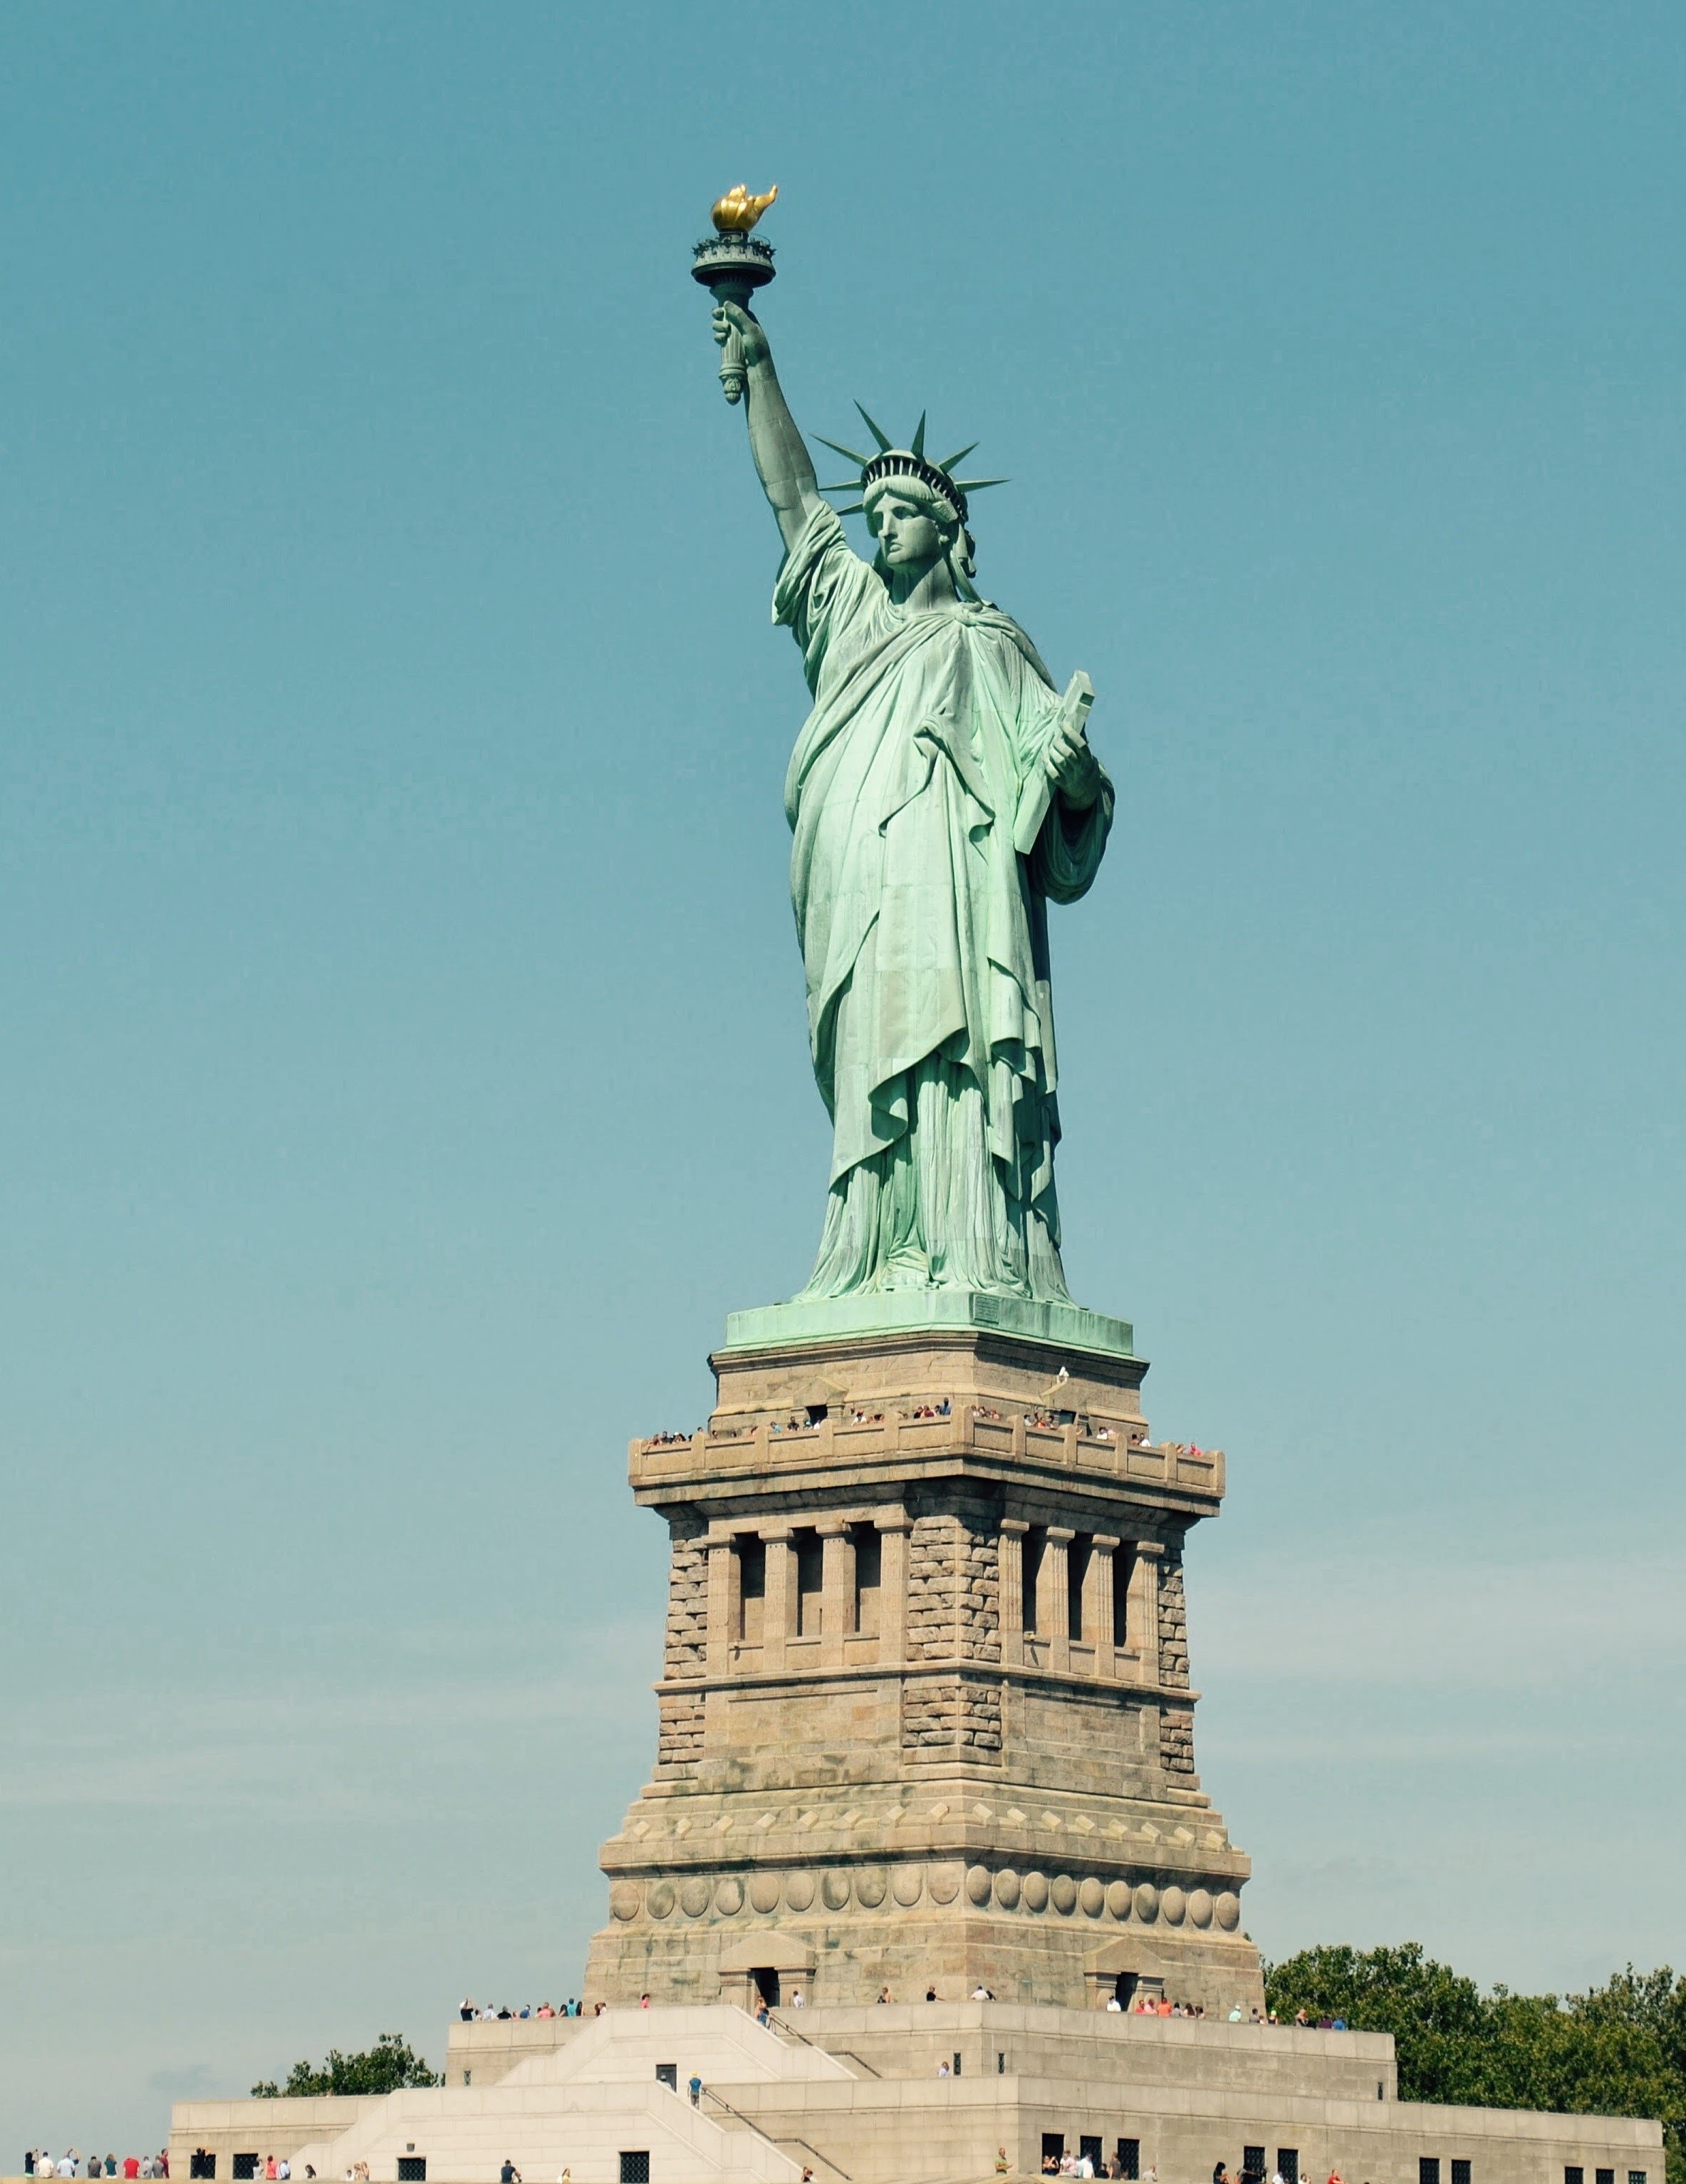
monument, statue, tower, landmark, sculpture, art, ancient history